Describe the emotion expressed in this image:  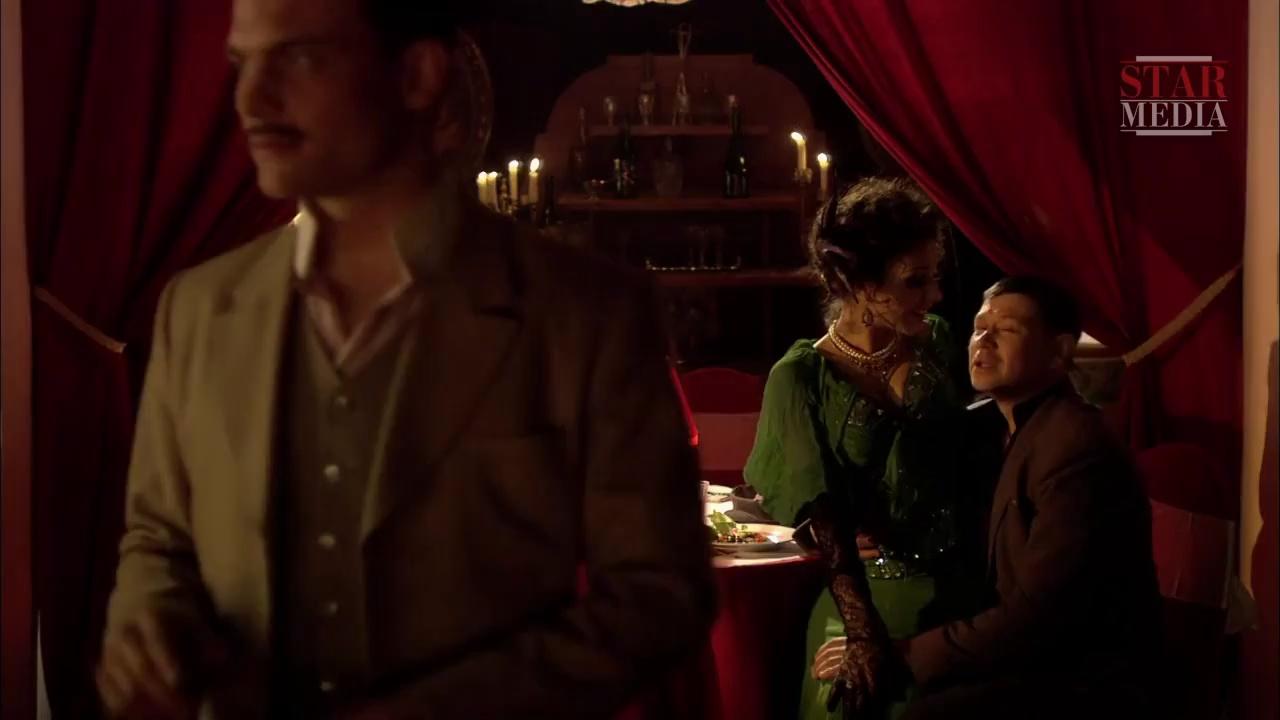
This person displays Suffering, valence and arousal with low intensity.